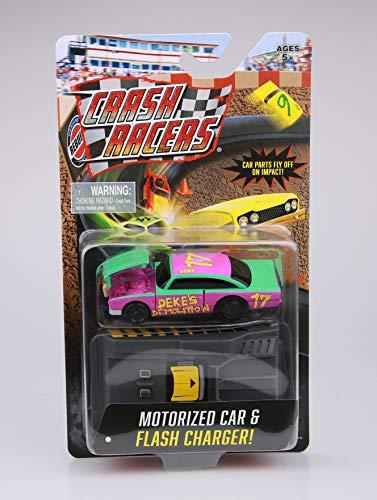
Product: Far Out Toys Crash Racers Vehicle - Deke's Demolition
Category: Toys & Games | Dress Up & Pretend Play | Pretend Play
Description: Cars collide and parts go flying on impactrace, Wreck, and rebuild.
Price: $7.99
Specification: ProductDimensions:3.5x1.3x1inches|ItemWeight:4.6ounces|ShippingWeight:4.6ounces(Viewshippingratesandpolicies)|ASIN:B07VGP92FQ|Itemmodelnumber:62900|Manufacturerrecommendedage:5yearsandup